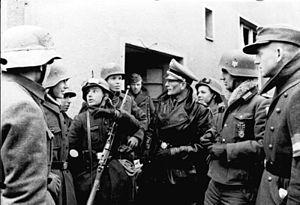
Le Volkssturm est le nom donné à la milice populaire allemande levée en 1944 et qui devait épauler la Wehrmacht dans la défense du territoire du Reich à la fin de la Seconde Guerre mondiale, à la manière de la Home Guard britannique de 1940 et des corps combattants des citoyens patriotiques du Japon en 1945.